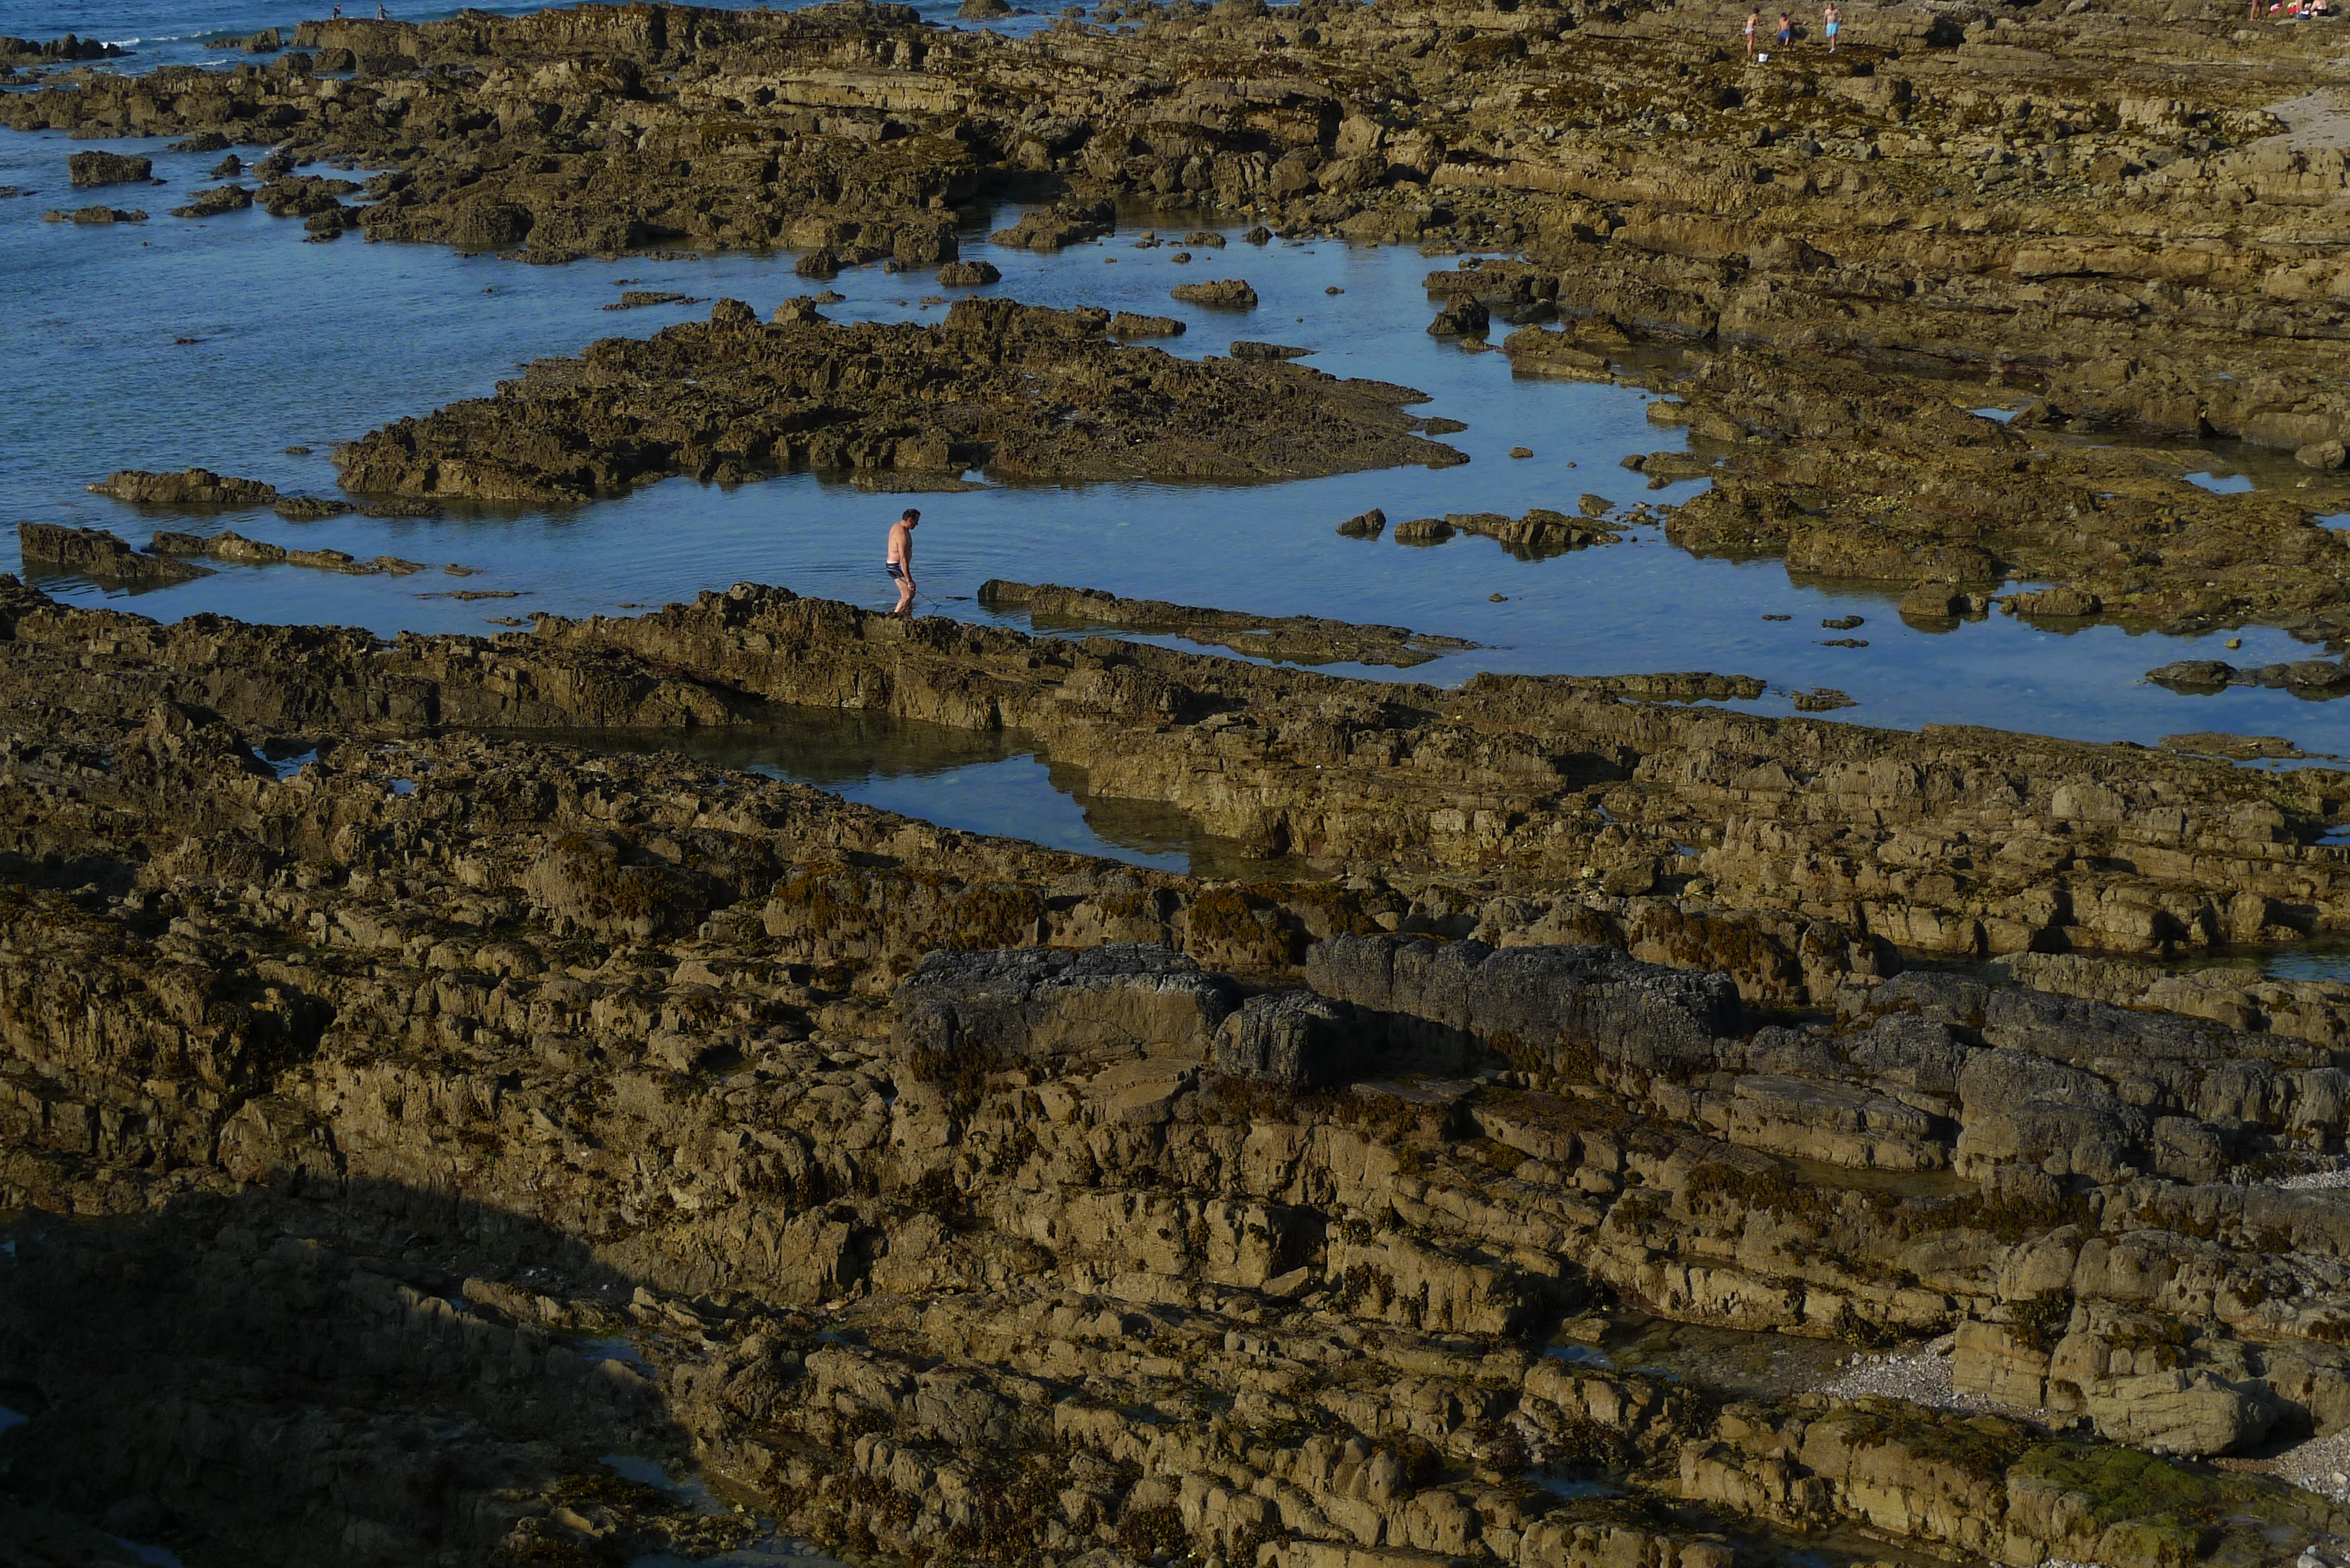
sea, coast, walking, nature, water, rock, wetland, reflection, sky, geology, water resources, bog, loch, landscape, creek, shrubland, formation, inlet